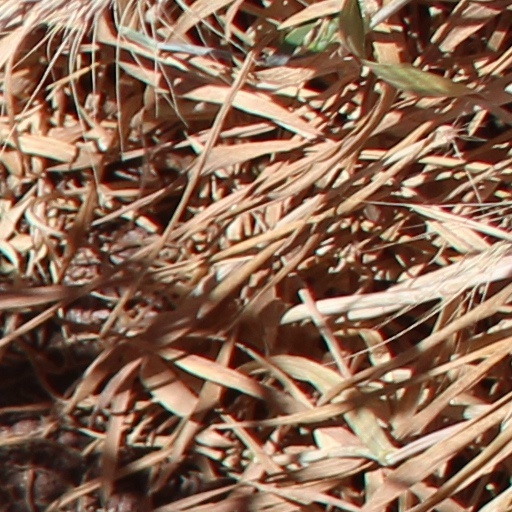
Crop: wheat